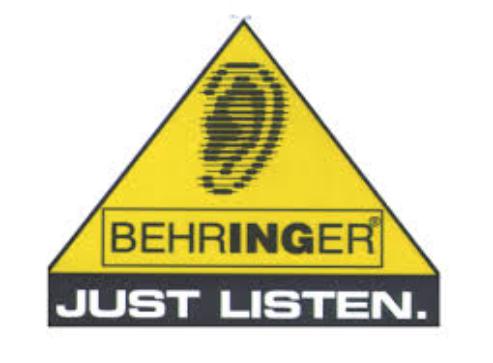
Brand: Behringer
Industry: Electronic